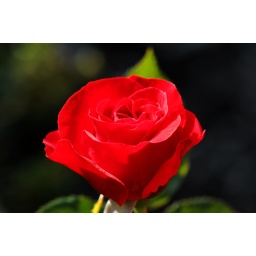
Just a red rose taken near my home during a walk. :)